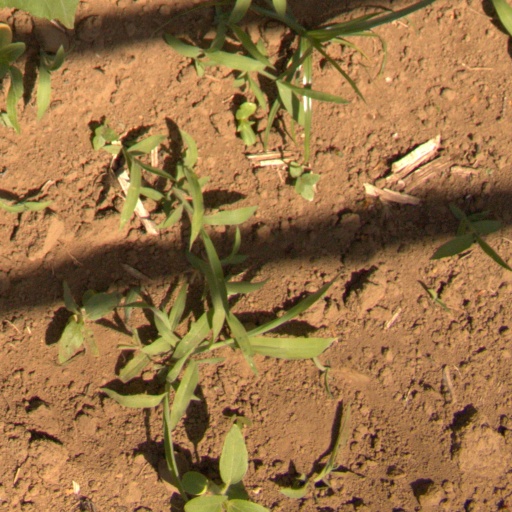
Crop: Jerusalem artichoke